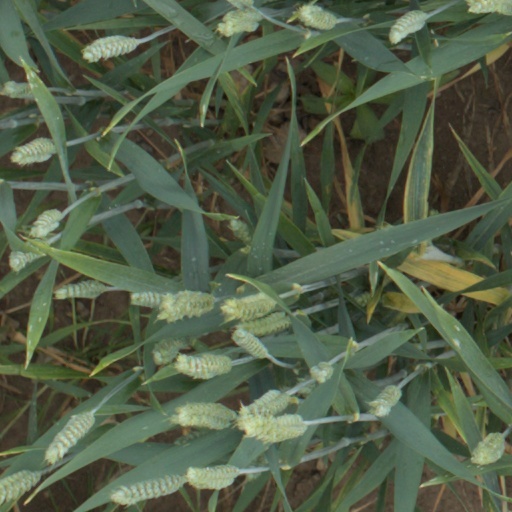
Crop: wheat